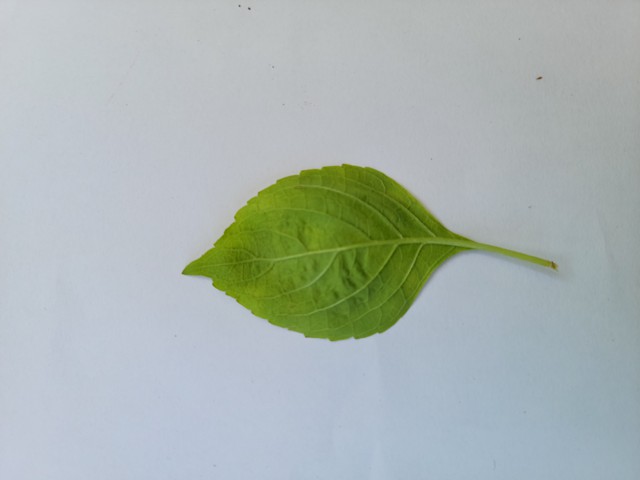
Plant: ramtulsi